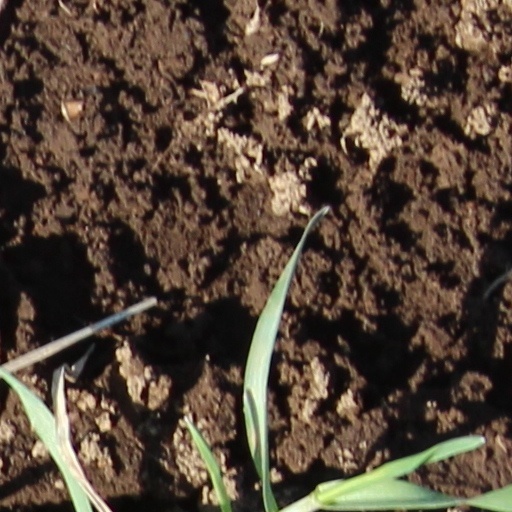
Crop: wheat